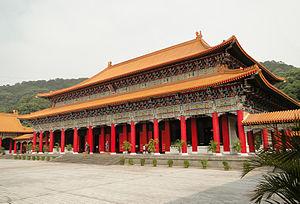
Sanctuaire principal du Mausolée des Martyrs à Taipei, Taiwan 中文: 國民革命忠烈祠
Les attractions touristiques populaires de Taïwan sont les suivantes :